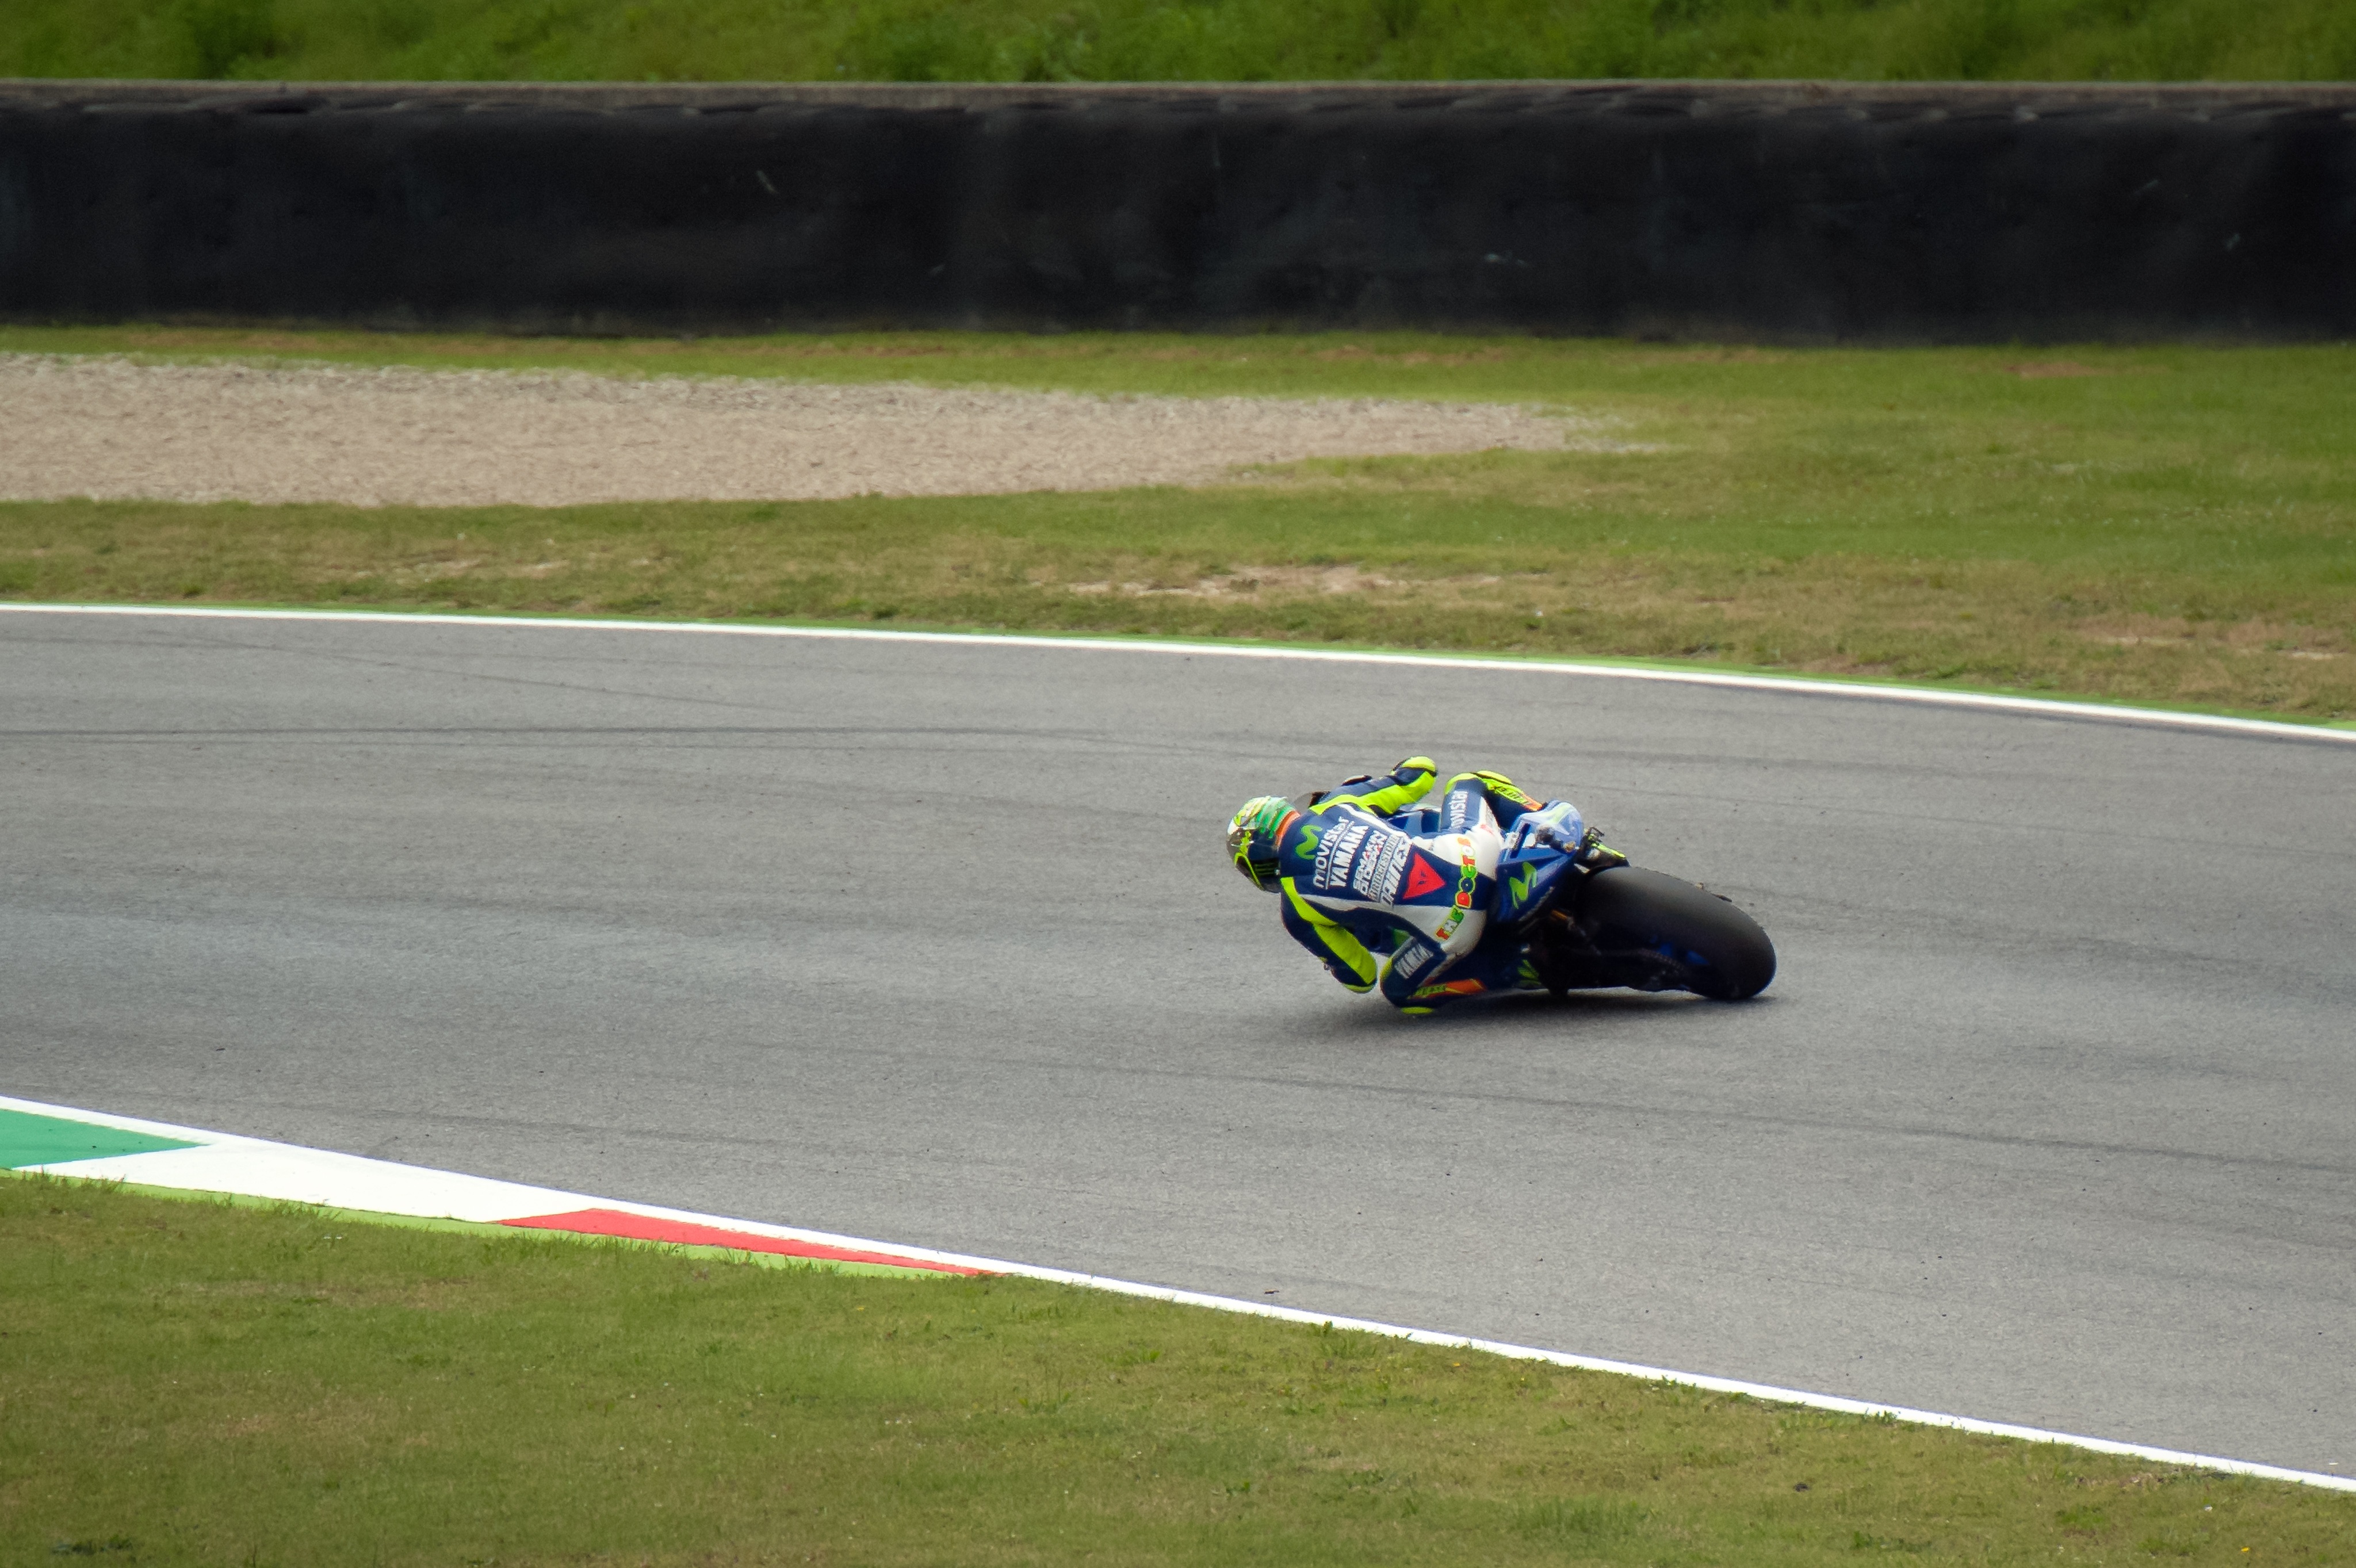
structure, car, round, vehicle, motorcycle, race, supercar, sports, racing, race track, doctor, motorsport, sample, rossi, motogp, motosport, formula one, auto racing, valentino, mugello, road racing, automotive design, sport venue, motorcycle speedway, superbike racing, grand prix motorcycle racing